Carrie Lam

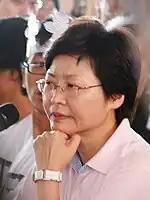

On 1 July 2007, Lam left the civil service when she was appointed Secretary for Development by Chief Executive Donald Tsang, becoming one of the principal officials. In the first days of her office, Lam oversaw the demolition of the landmark Edinburgh Place Ferry Pier for the Star Ferry and the Queen's Pier to make way for land reclamation, which triggered occupation protests by the conservationists.